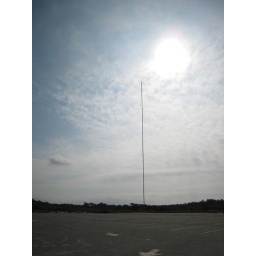
radio tower near marconi beach